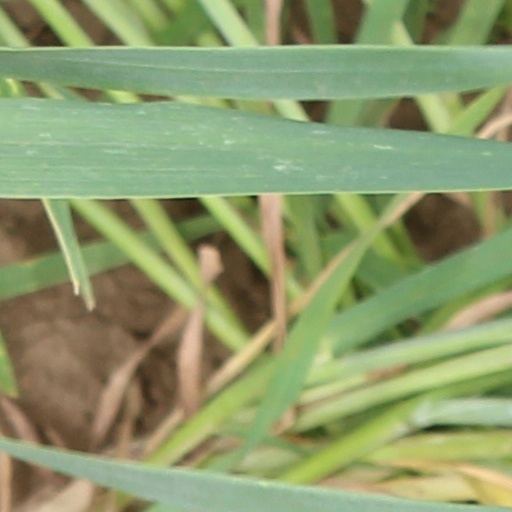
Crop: wheat